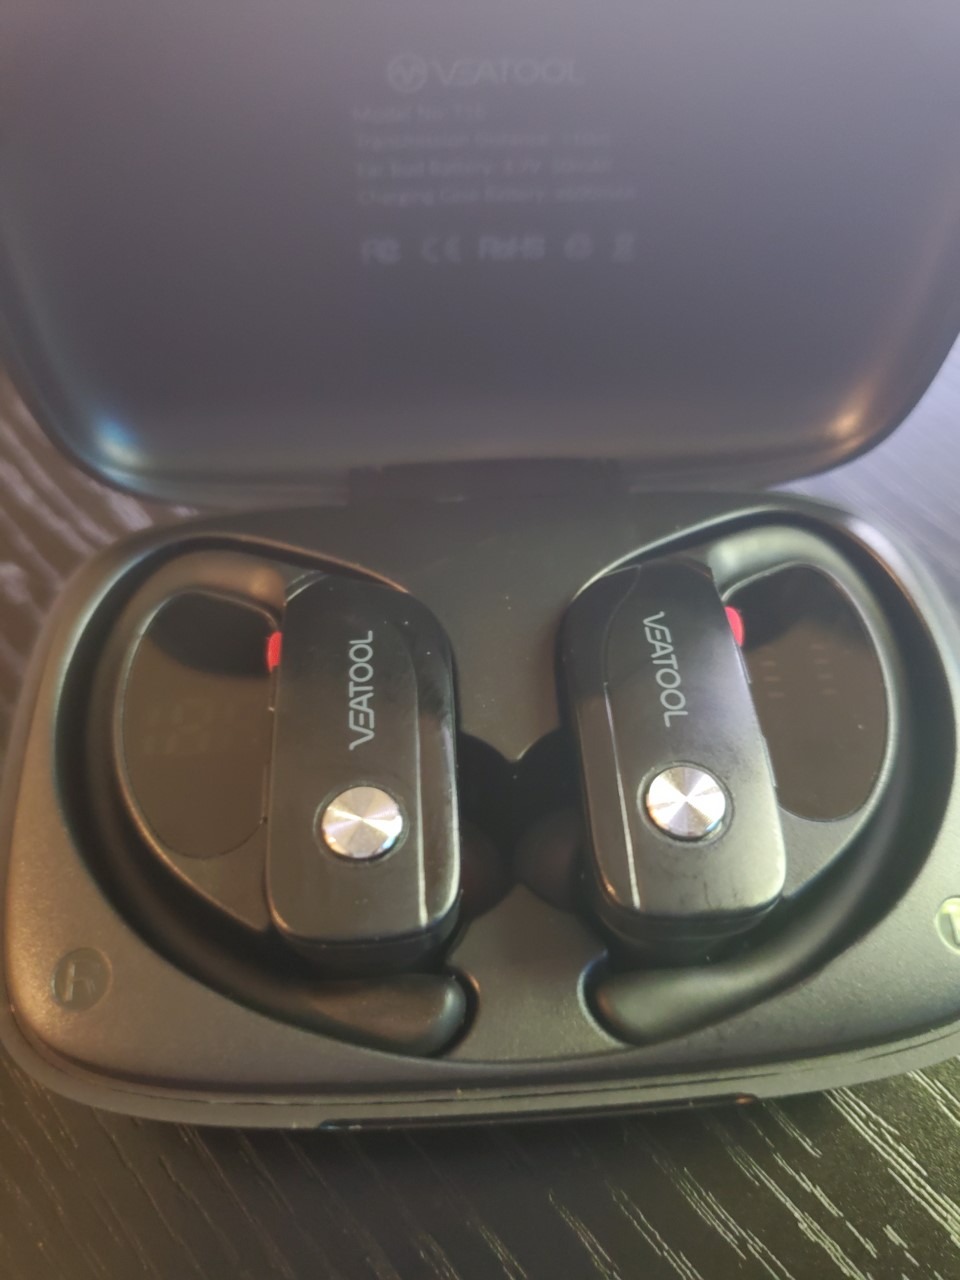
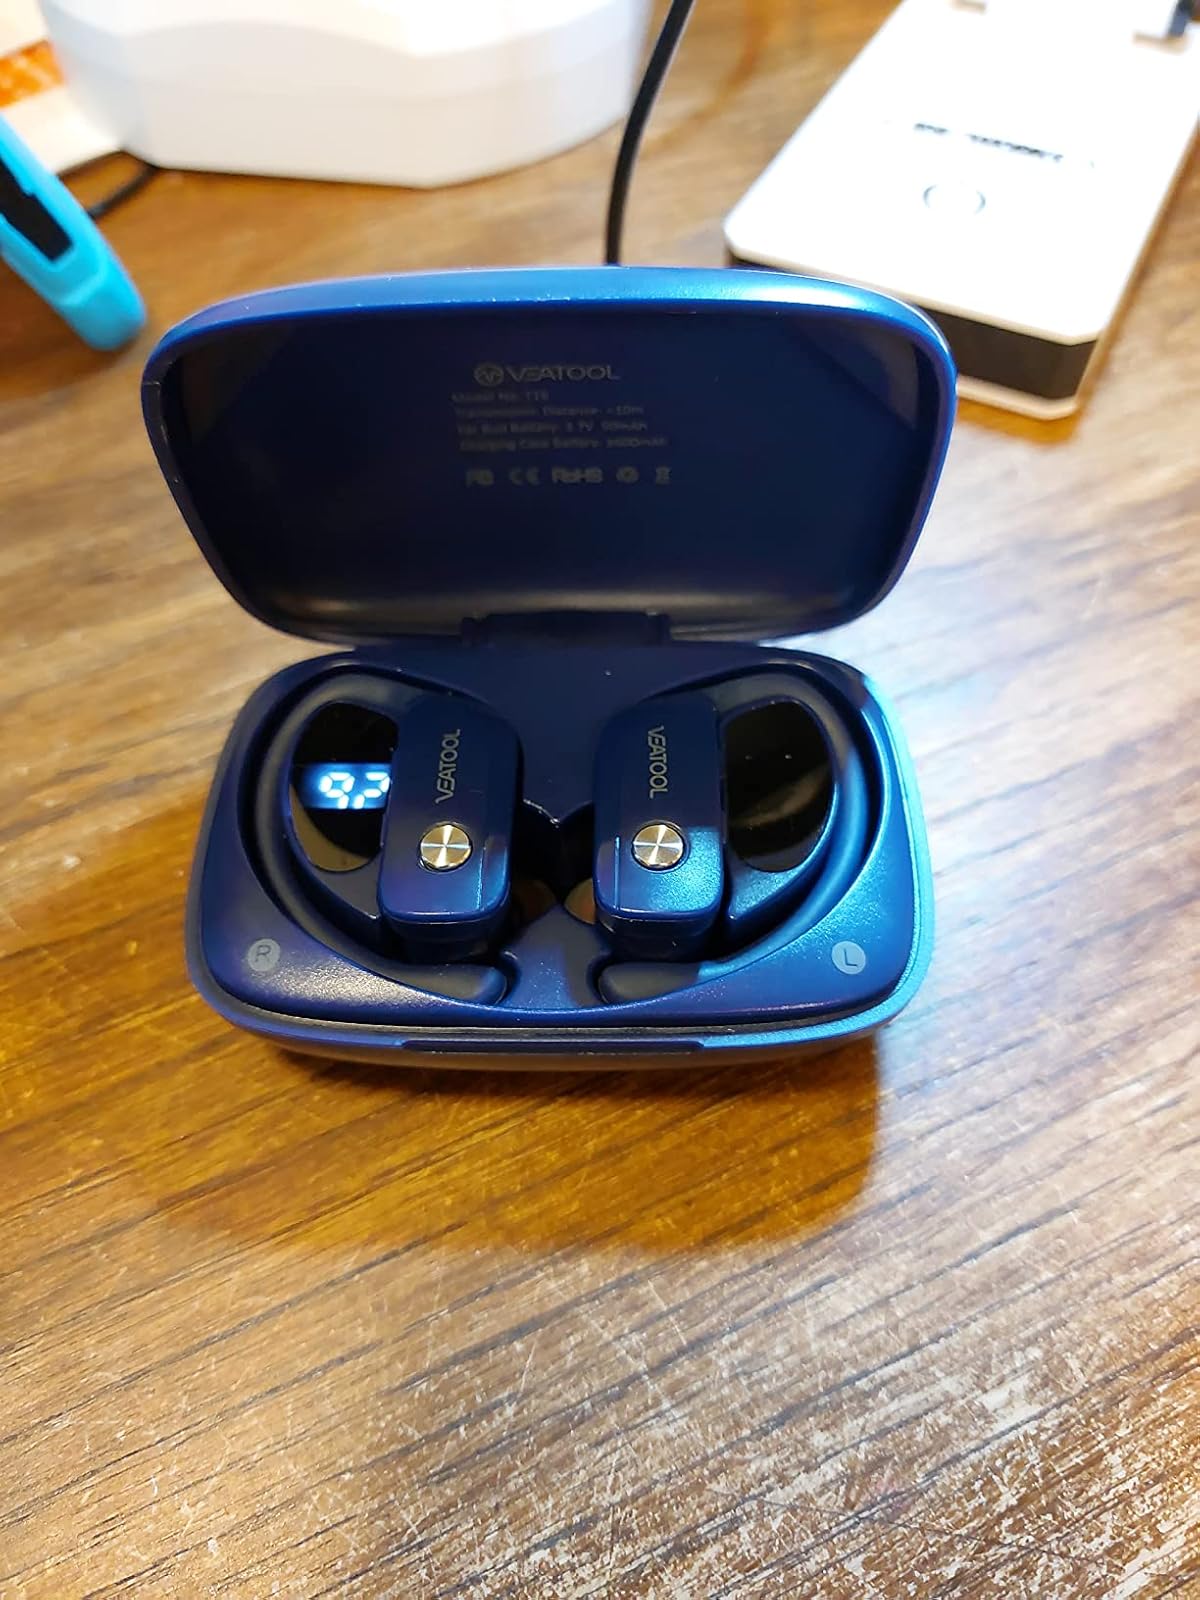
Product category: earbuds
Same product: no